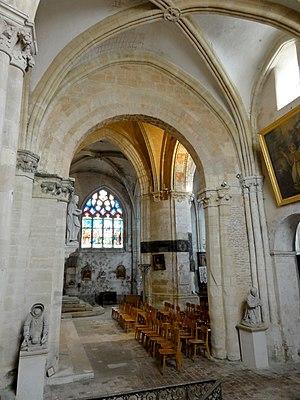
Croisillon nord, vue vers le sud.
L'église Notre-Dame est une église catholique paroissiale située à Saint-Clair-sur-Epte, en France. Édifié sur un sanctuaire carolingien du IXᵉ siècle, son chœur avec abside en cul-de-four est le principal chœur roman de la fin du XIᵉ siècle conservé dans le Val-d'Oise. La décoration des trois fenêtres du chevet et les arcatures plaquées qui agrémentent le soubassement sont tout à fait remarquables, et le profil surbaissé des arcs-doubleaux intermédiaires est hors du commun. Le transept est seulement partiellement roman et l'on y voit encore l'entrée de l'ancienne absidiole nord. Le clocher central qui s'élève au-dessus de la croisée du transept remonte également à la fin du XIᵉ siècle, mais son architecture sans recherche n'atteint pas le niveau de la plupart des autres clochers romans du Vexin français et des environs. Il se distingue cependant par sa flèche en charpente du XVIᵉ siècle à la silhouette inhabituelle. La nef également romane a été rebâtie dans le style gothique primitif après le milieu du XIIᵉ siècle, mais la façade avec ses deux portails romans qui se superposent subsiste de la période romane.